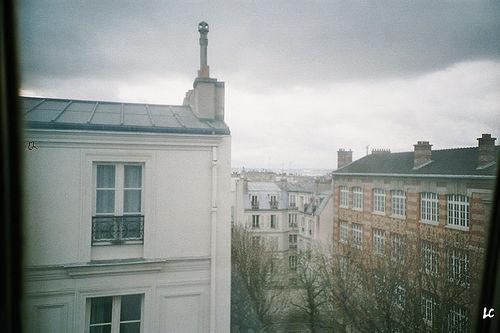
Weather: cloudy or overcast